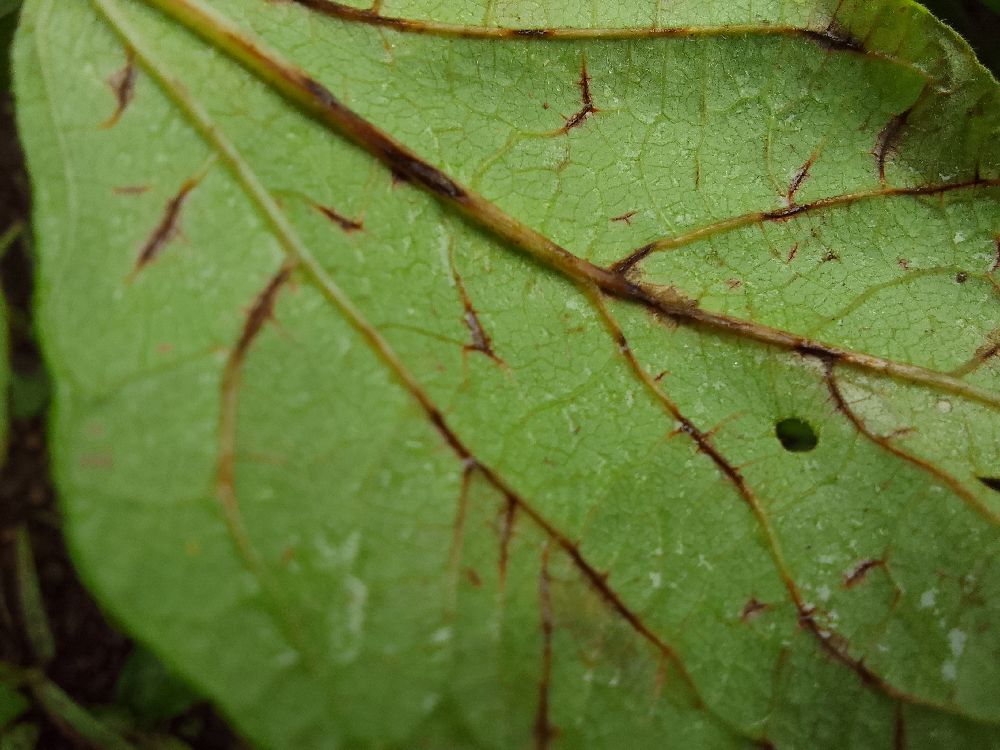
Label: anthracnose